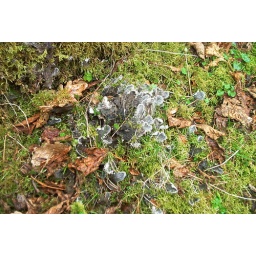
This peltigera grows on an old stone bridge in the Mingarry Woods